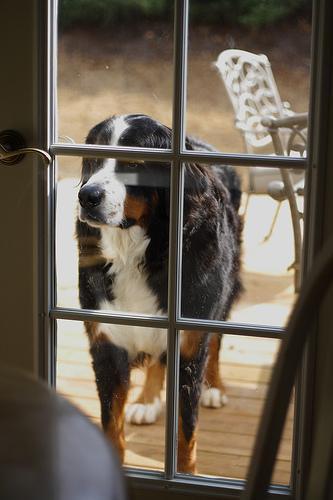
Bernese_mountain_dog